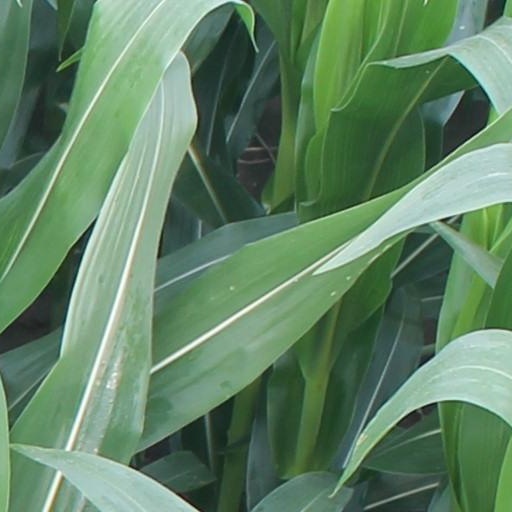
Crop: maize; corn